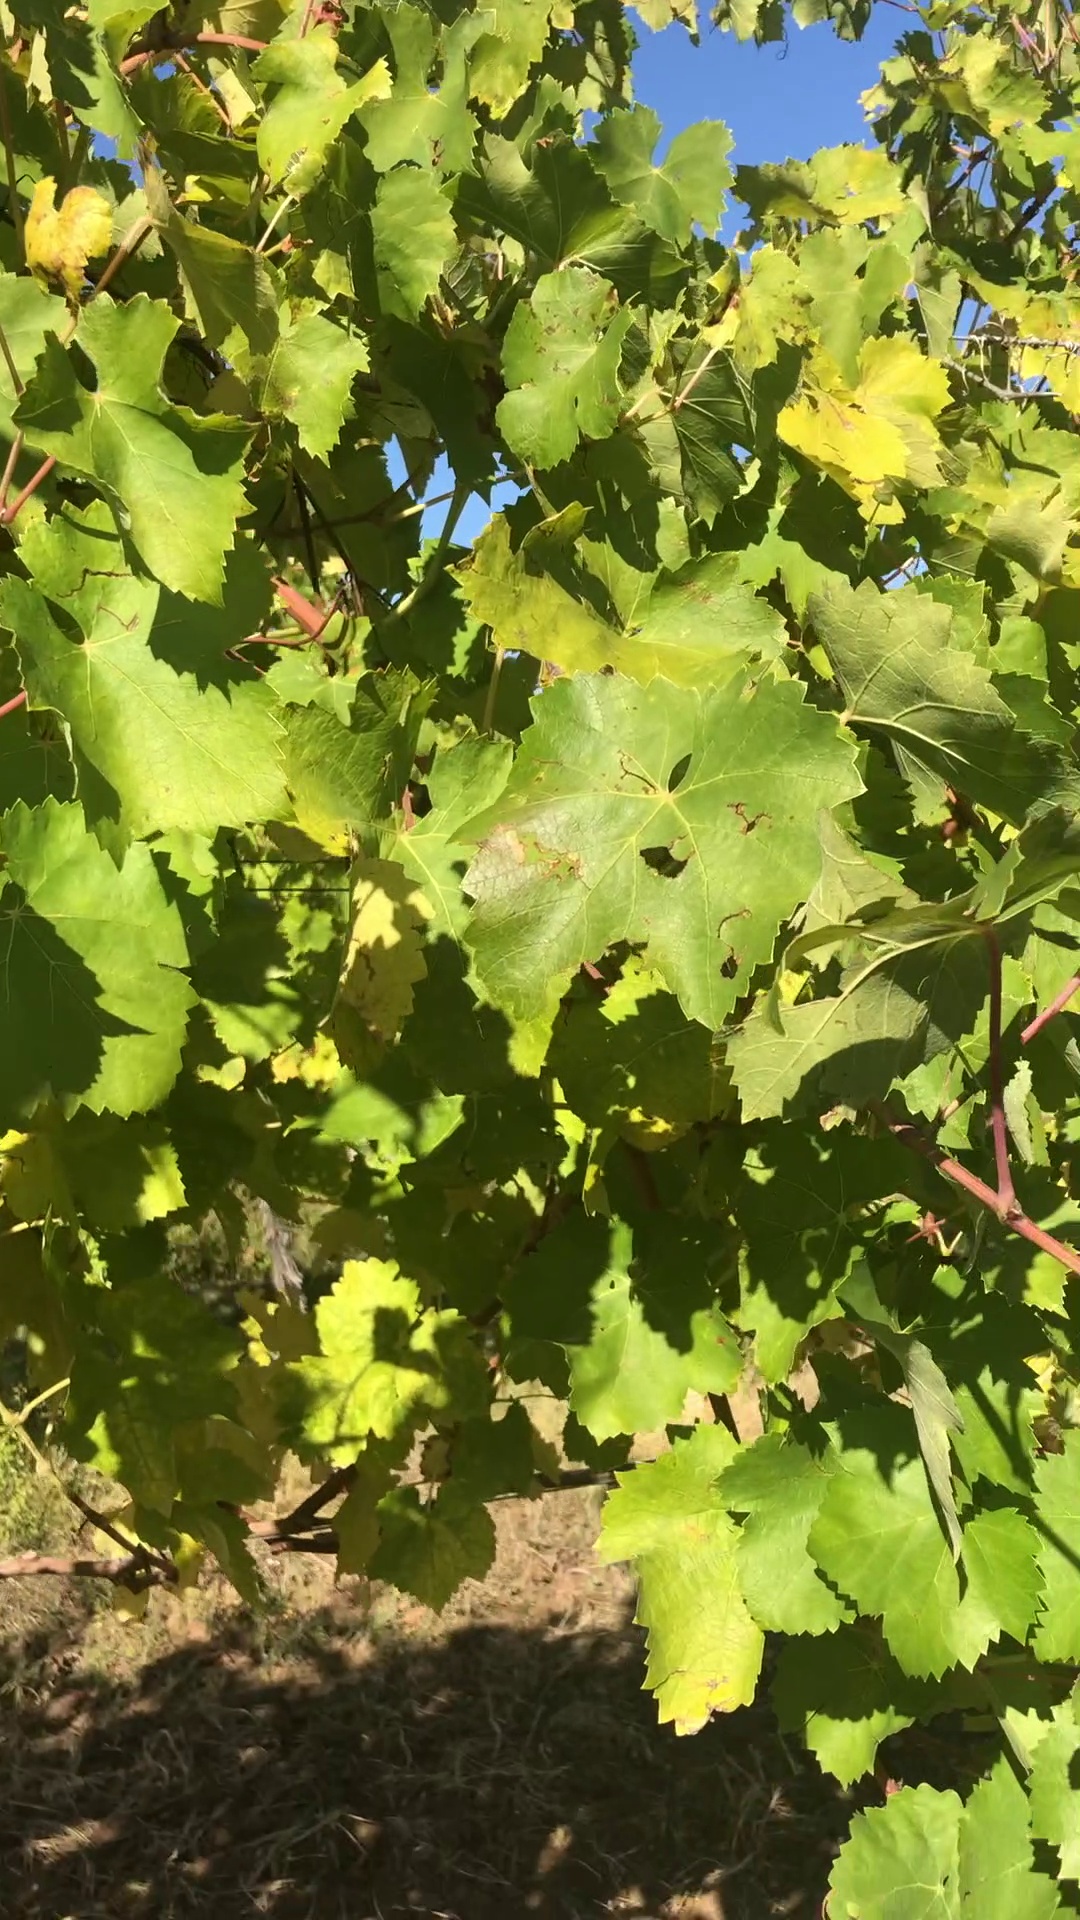
Label: healthy